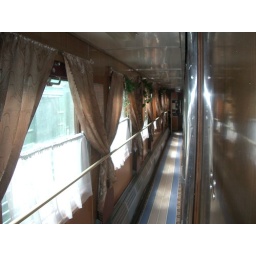
The corridor inside the carriage. Note especially the delightful atmospheric plastic leaves over the windows.